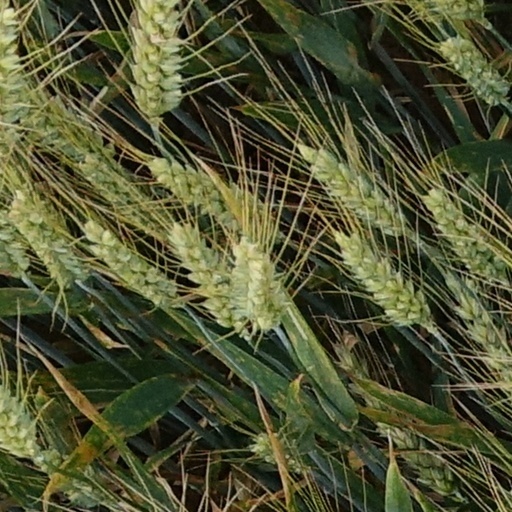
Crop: wheat